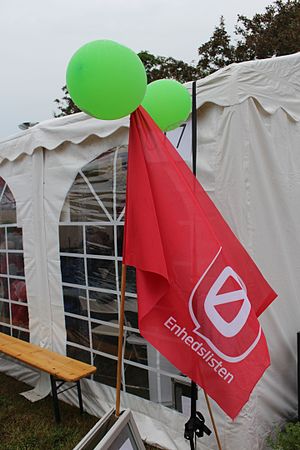
Enhedslisten / Historie / Støtteparti for Helle Thorning-Schmidts regeringer
Enhedslisten på Folkemødet 2016. Flag og balloner uden for deres telt.
Flag uden for Enhedslistens telt på Folkemødet 2016.
Enhedslisten – De Rød-Grønne, i daglig tale Enhedslisten, er et dansk socialistisk politisk parti, der er det mest venstreorienterede parti i Folketinget. Partiets formål er at arbejde for skabelsen af et socialistisk demokrati i Danmark, samt at sikre samarbejde på venstrefløjen. Partiets målsætning er en afskaffelse af den private ejendomsret til produktionsmidlerne og indførelse af et klasseløst samfund baseret på demokratisk socialisme, solidaritet og økologi.